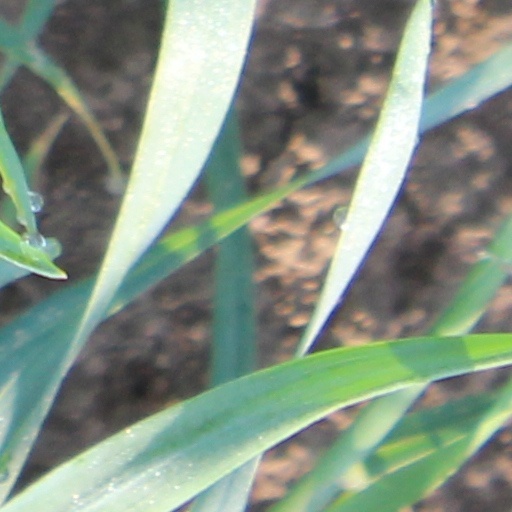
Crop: wheat